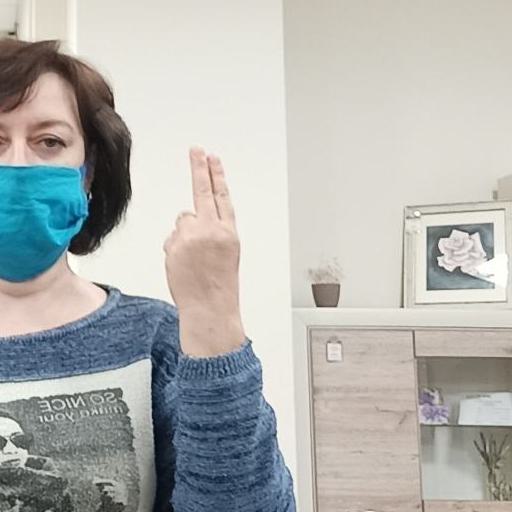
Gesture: two_up_inverted